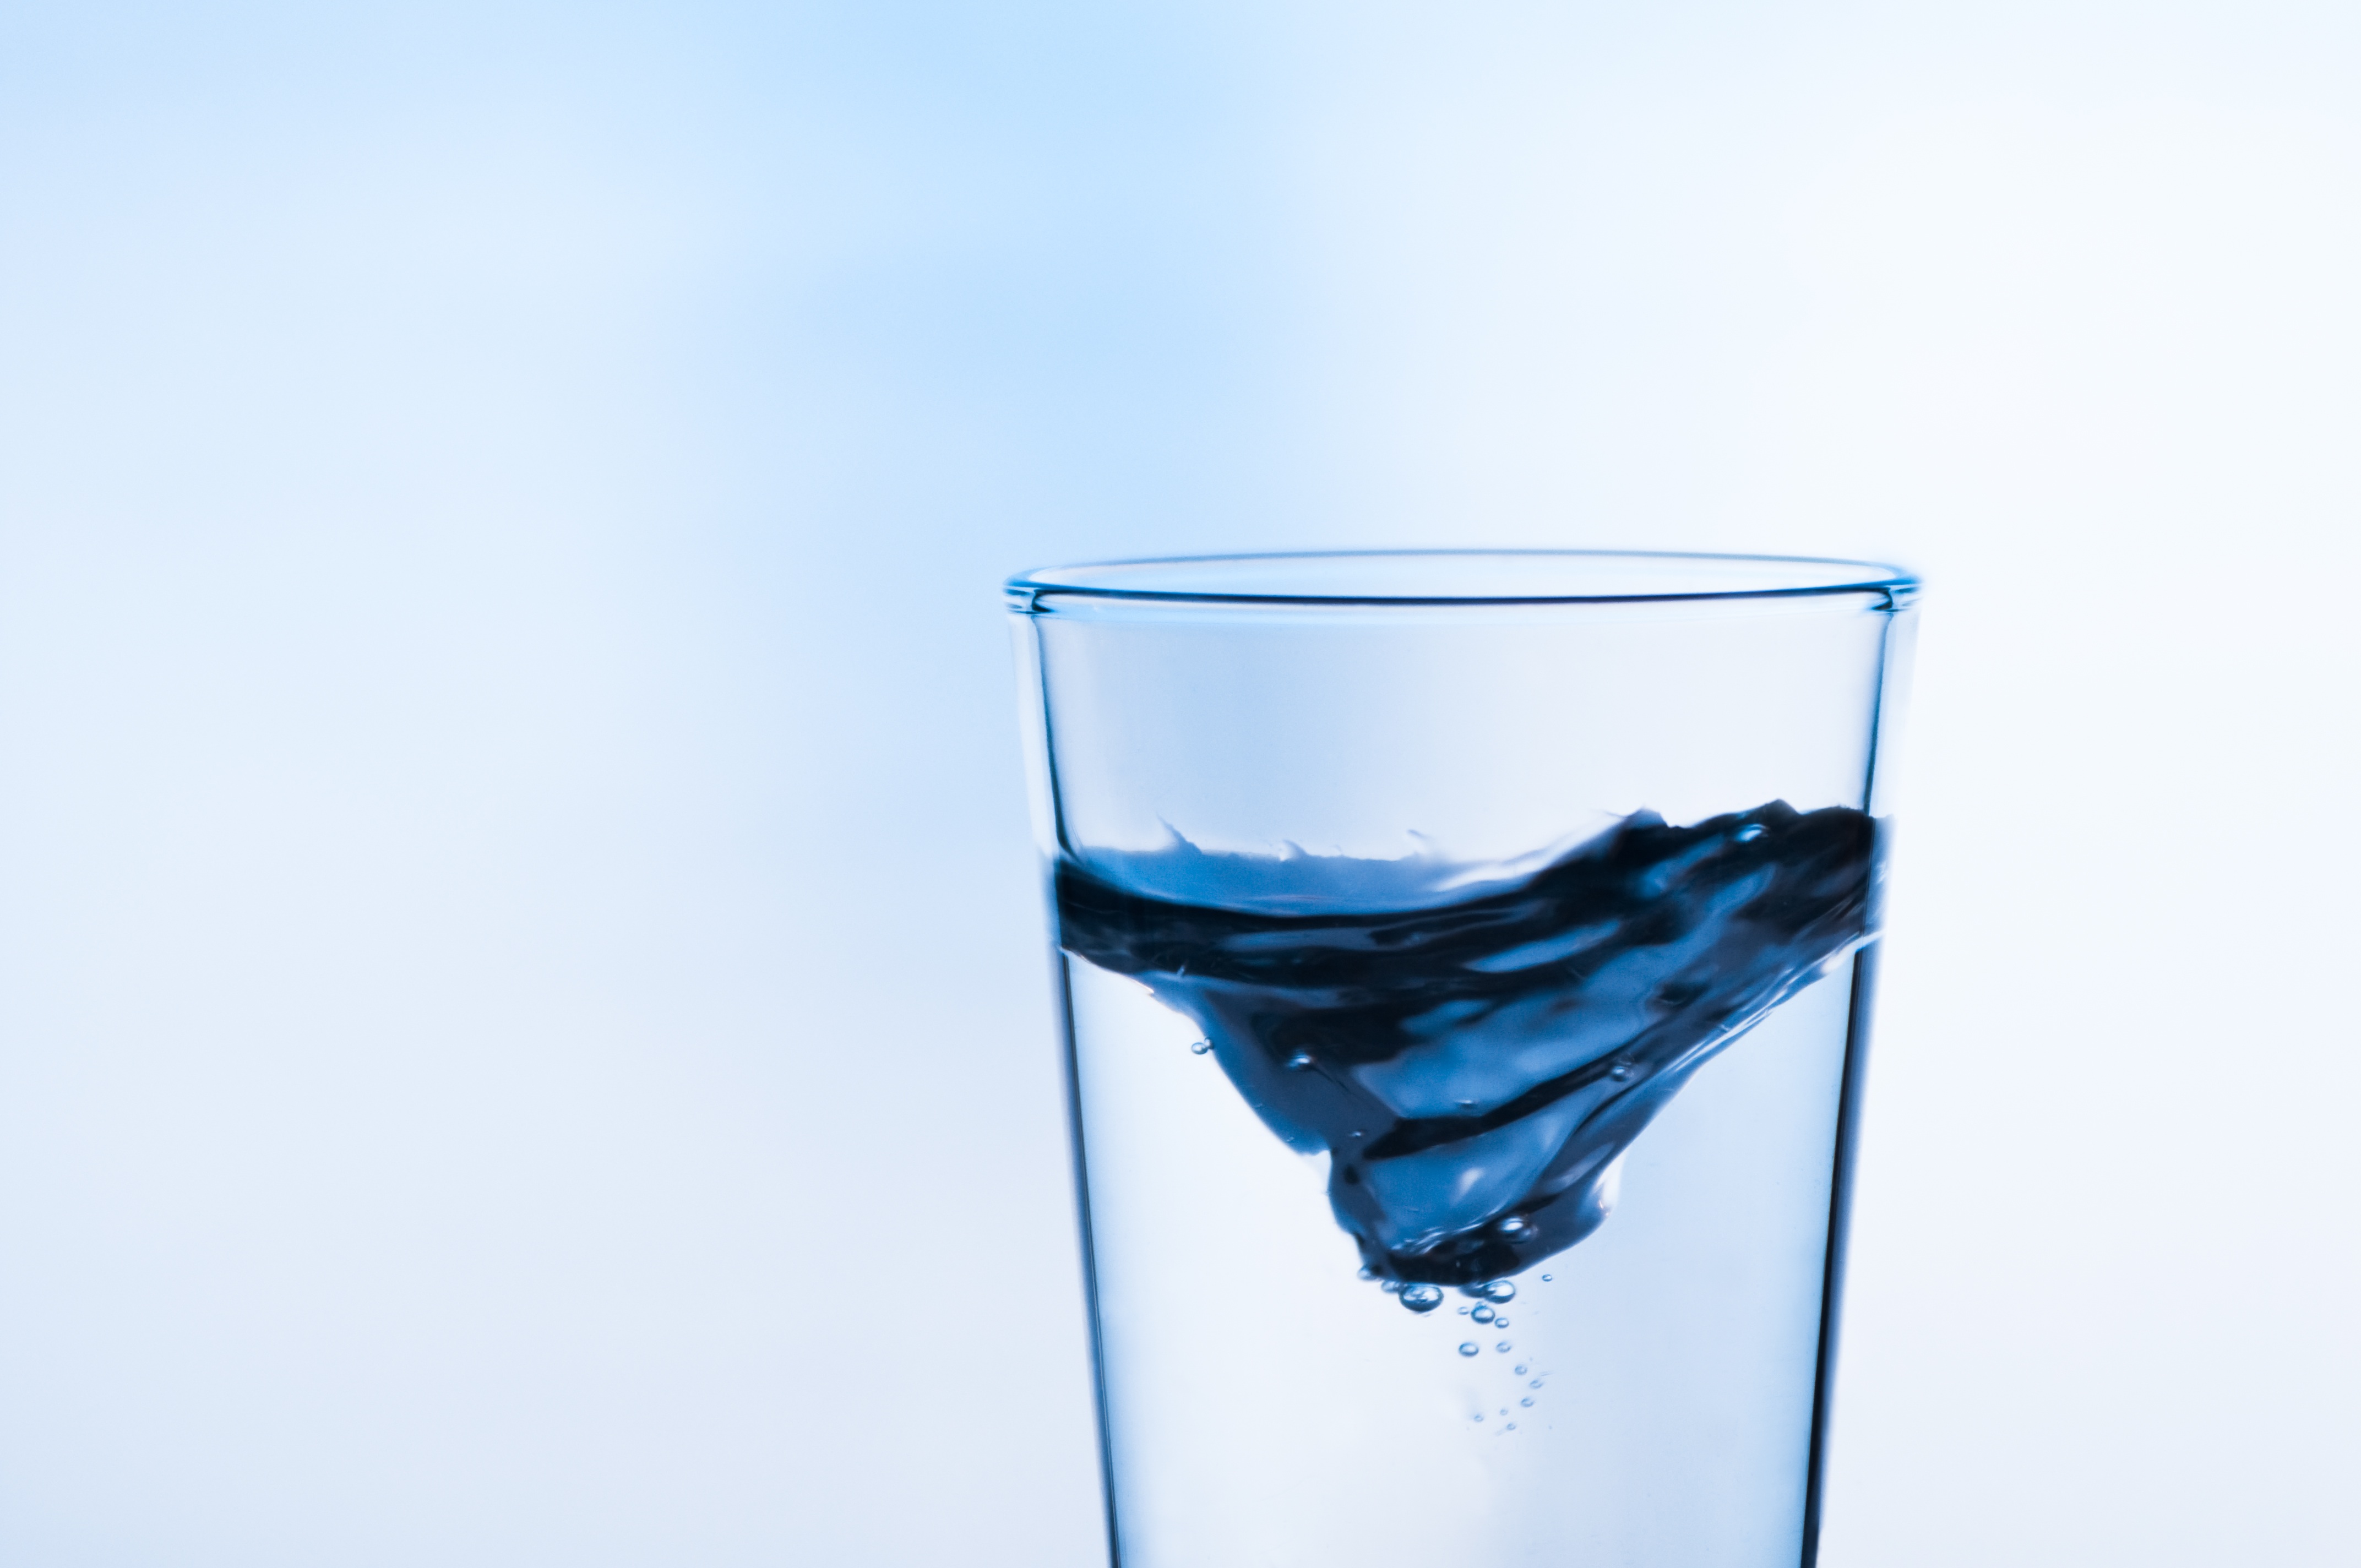
water, glass, drink, blue, cocktail, alcoholic beverage, distilled beverage